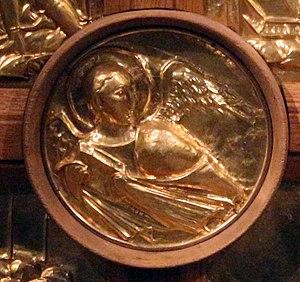
La pala d'oro ou le retable d'or ou encore l'autel d'or d'Aix-la-Chapelle est l'antependium ou façade avant du maître autel de la cathédrale d'Aix-la-Chapelle, datée du premier quart du XIᵉ siècle. Ce chef-d'œuvre de l'orfèvrerie ottonienne est composé de dix-sept plaques métalliques couvertes de feuilles d'or en relief richement décorées, qui constituerait un don de la famille impériale saxonne. Avec l'antependium de Bâle provenant probablement du même atelier, le pala d'oro de Milan de la première moitié du IXᵉ siècle et les plus anciennes parties de la Pala d'oro vénitienne de la basilique Saint-Marc sont les seuls panneaux d'autel en métal du haut Moyen Âge encore conservés.